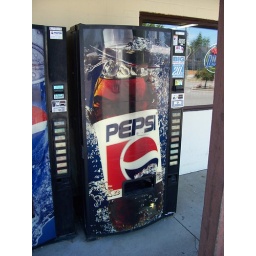
An old Pepsi vending machine showing a 20 ounce bottle of the beverage on the front. Located in Russia, Ohio.